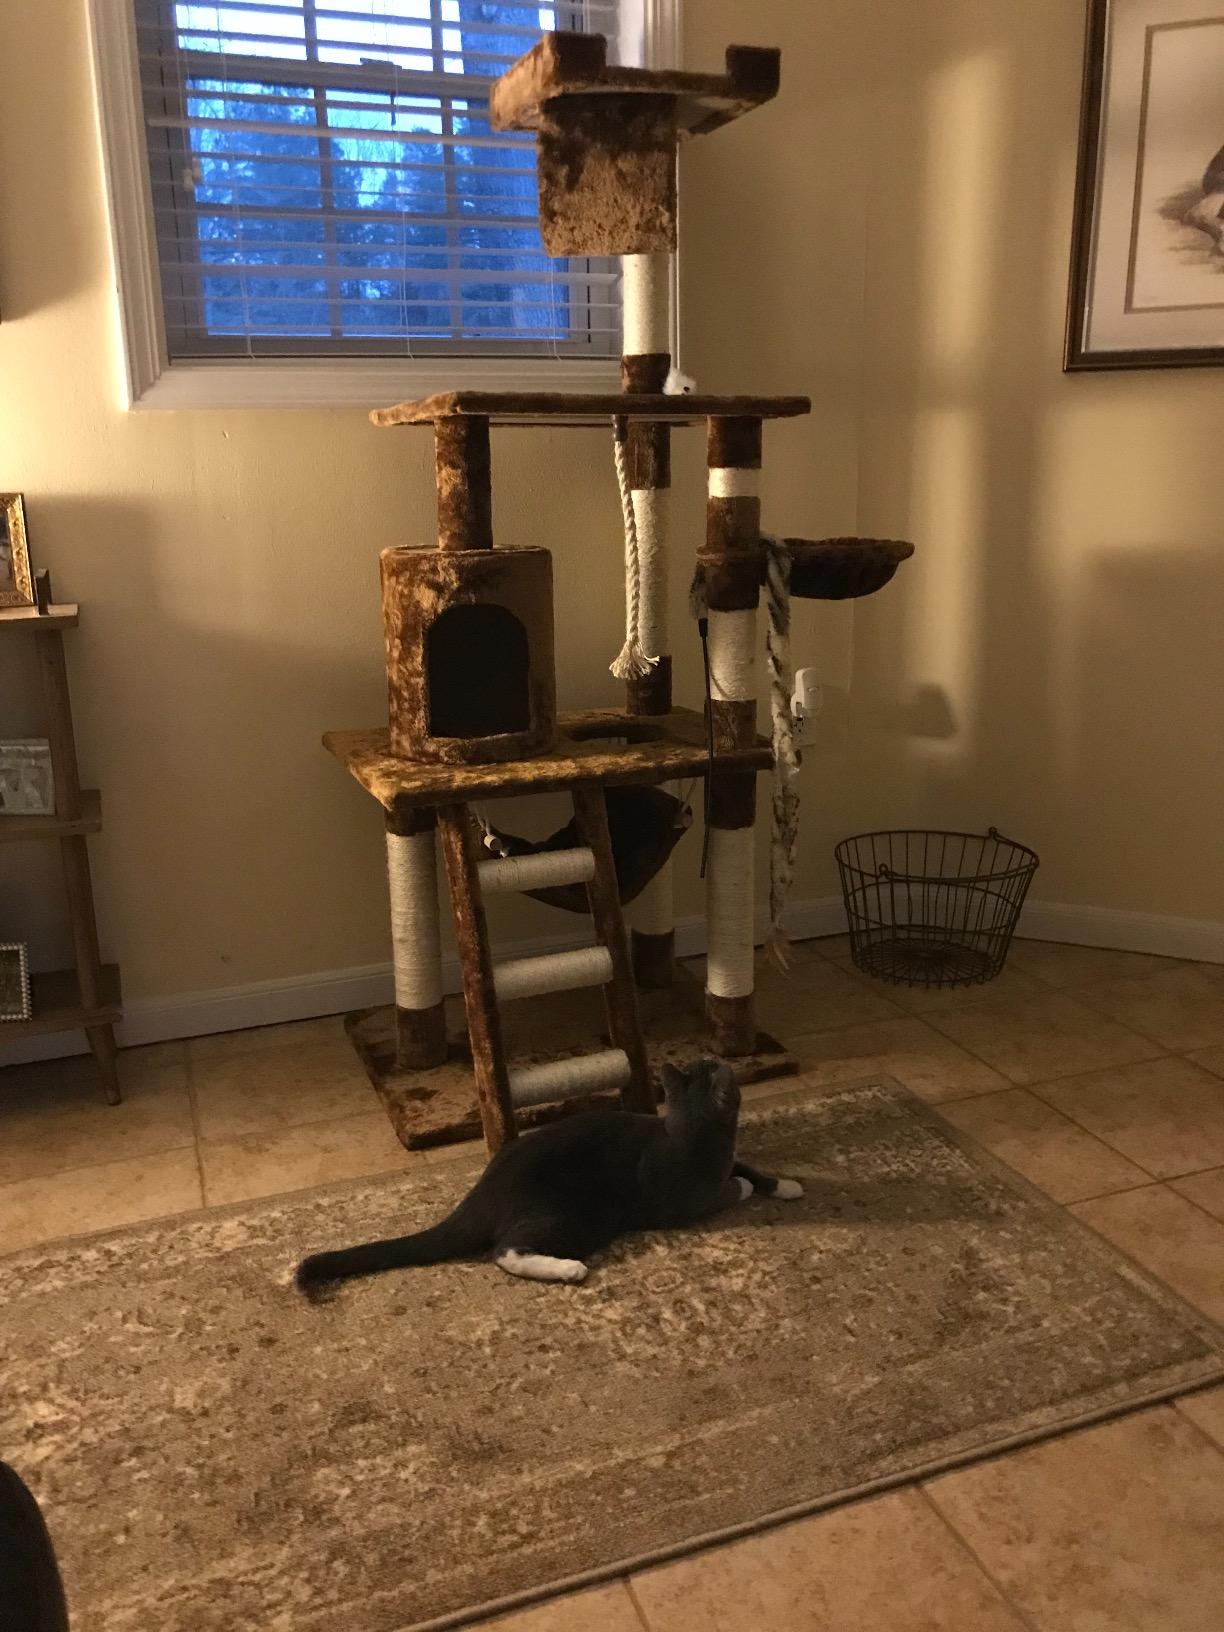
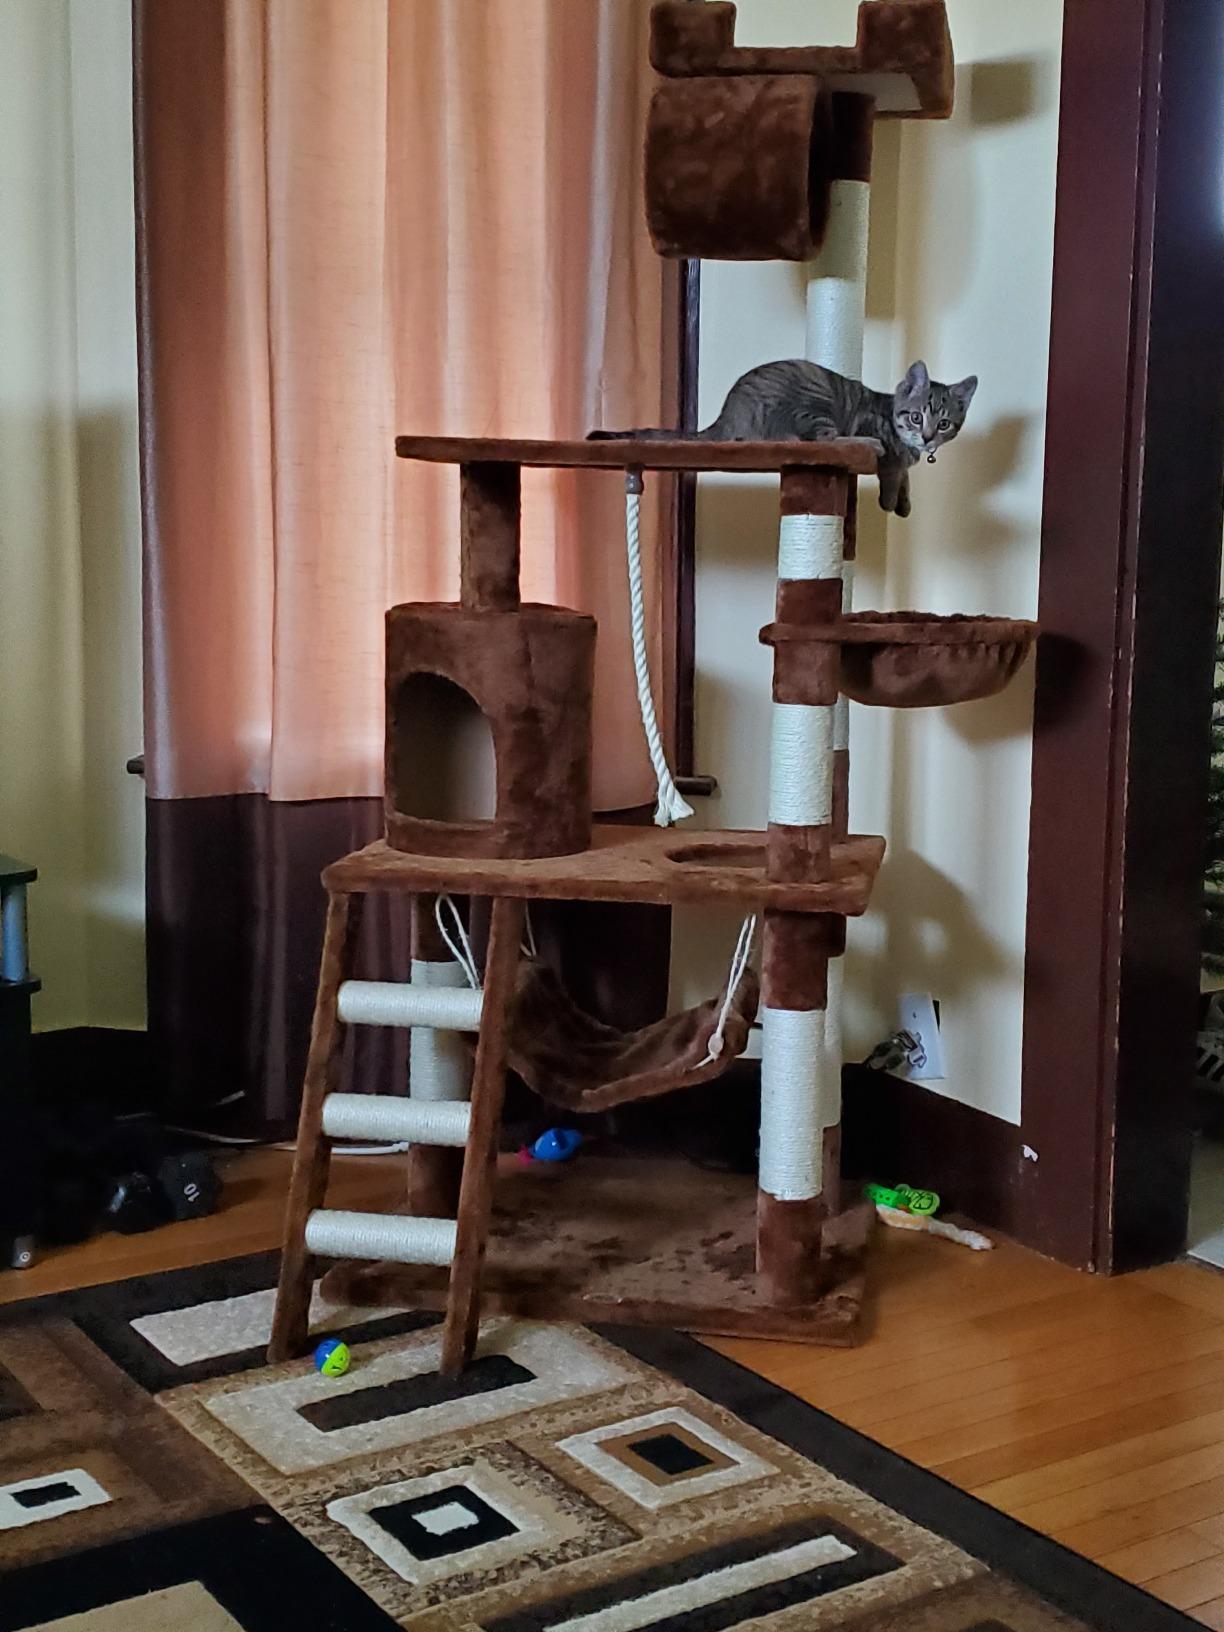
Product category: items_cat tree
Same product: yes